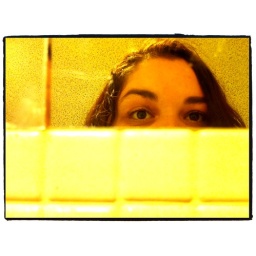
This public toilet has weird mirrors in the tiled walls.